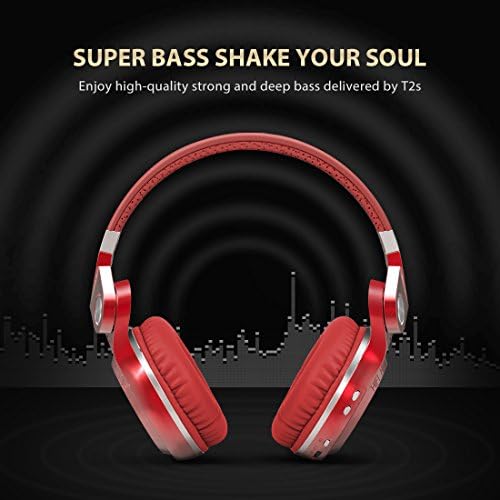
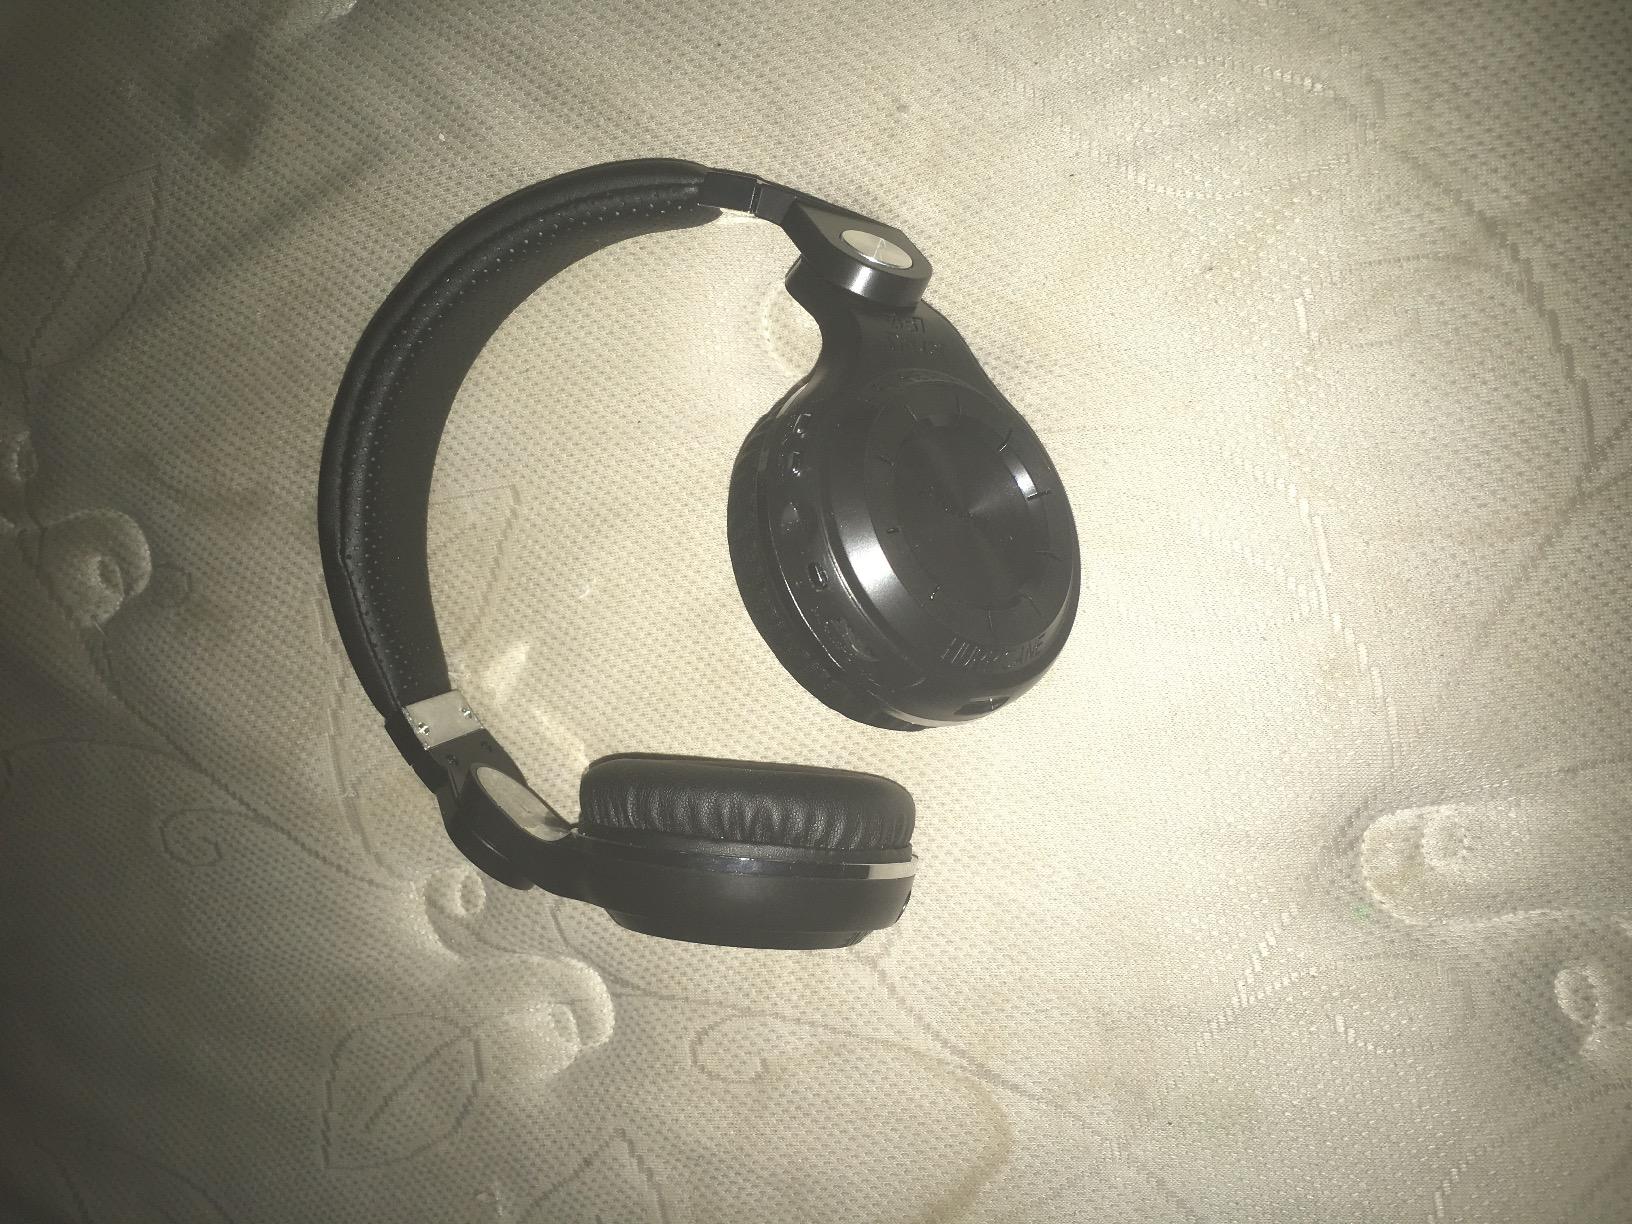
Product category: headphones
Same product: no